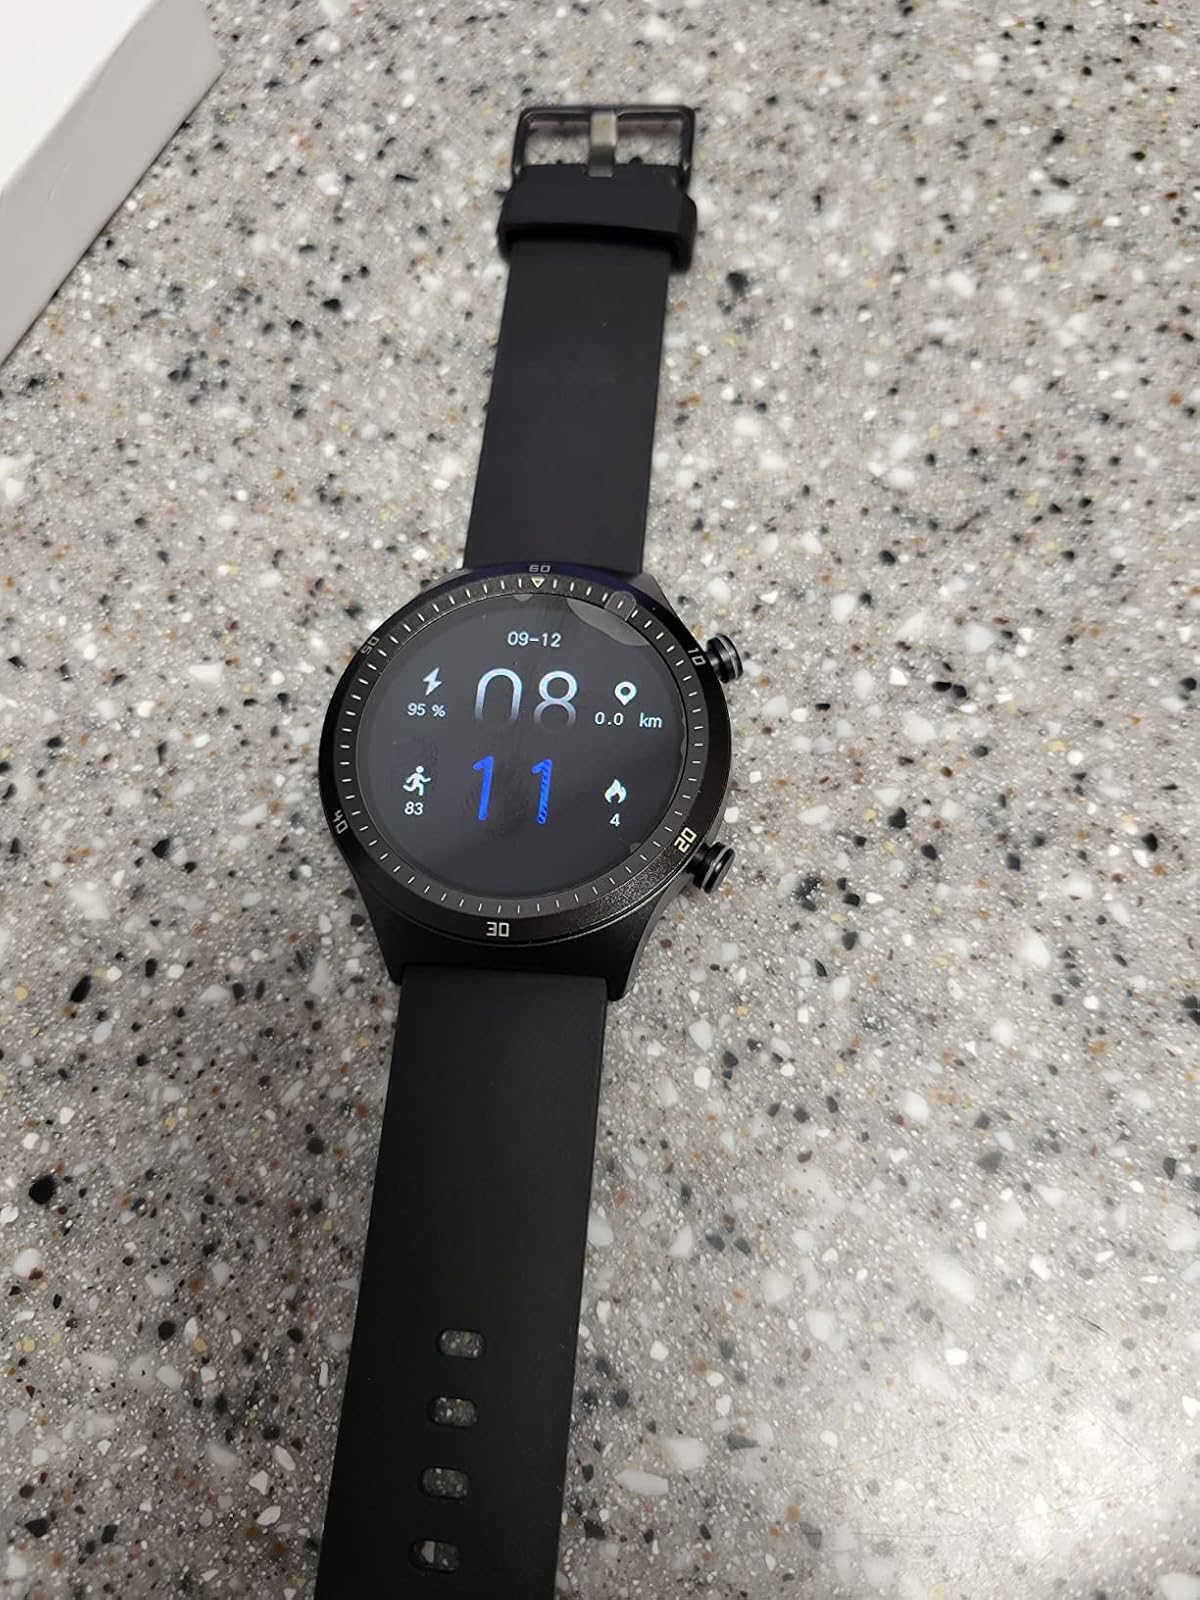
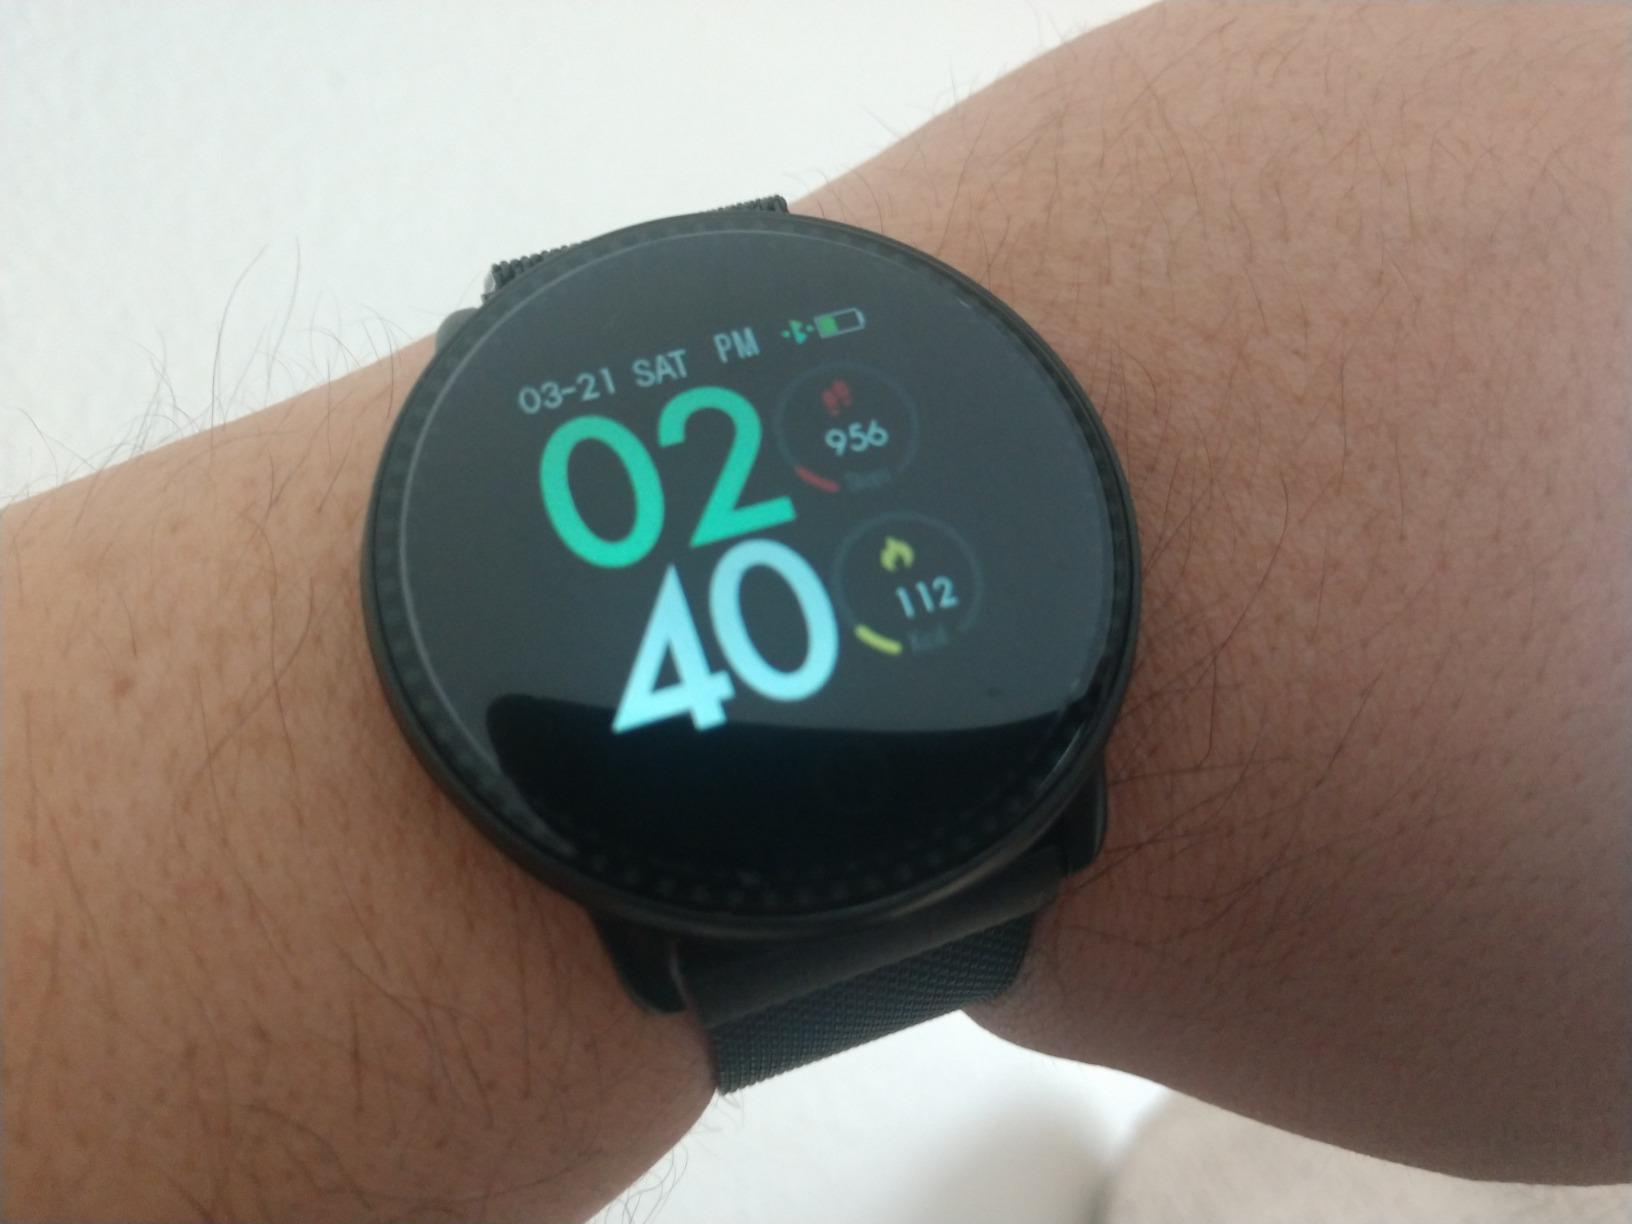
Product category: smartwatch
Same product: no